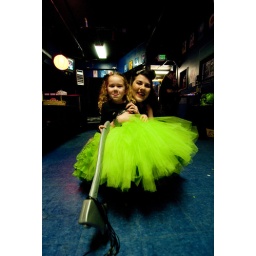
Yup...that flower girl is ready to take on the undead. photography by Kaptive photography. OBT: bunnyheffner